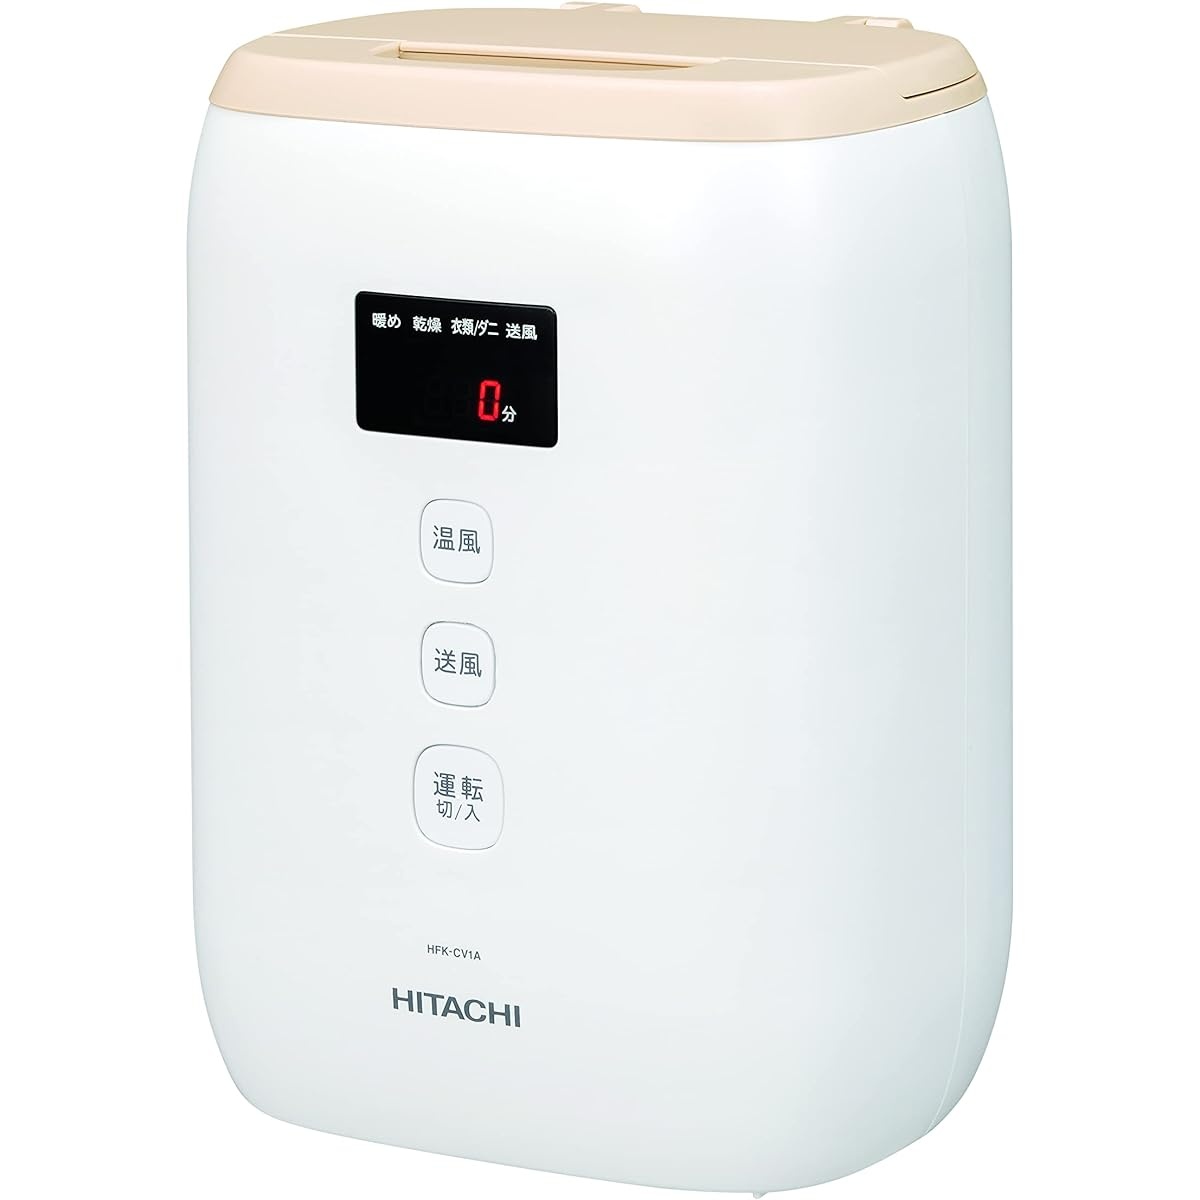
Hitachi Futon Dryer Quick Dry HFK-CV1A T Light Brown Compact Lightweight Model All-in-One Storage
The V-shaped "futon drying attachment" spreads warm air to every corner. All-in-one storage keeps things neat and clean. Easy to operate with 3 buttons. Ideal for drying indoors on rainy days or during pollen season. Wind/blow drying Easy to use in 3 steps. Just take out the hose with attachment, set it on the futon, and press the button. You can easily dry, warm, and prevent dust mites from futons. There are only three operation buttons, making it easy to operate. The "V-shaped futon drying attachment" spreads hot air to every corner to dry and warm the futon. All accessories can be stored in the main unit, which prevents dust from attaching to it. Drying the futon takes about 60 minutes (*1) Warming the futon takes about 5 minutes in the center and about 10 minutes overall (*2) You can also use the included "shoe drying attachment" to dry wet shoes. . (*1) For single size (other than cotton futon) warm air course. When the room temperature is 20℃ and the humidity is about 65%. Varies depending on usage conditions. (*2) Single size, room temperature 20℃, humidity approximately 65%. Varies depending on usage conditions. It is lighter than the previous model (HFK-VL3) (approximately 2.3 kg), making it easier to carry, and it is compact with a width of 20 cm, depth of 16.4 cm, and height of 27.3 cm, saving space for storage. Manufacturer: HITACHI Model number: HFK-CV1A T Package size: 29.7 x 23.4 x 19.7 cm Color: Light brown Packing weight: 2.77 kg Battery usage: No Manufacturer's warranty: 12 months Brand name: HITACHI Product weight: 2.3 kg
Brand: Auto Parts Tokyo
Category: Home & Garden > Household Appliances > Futon Dryers